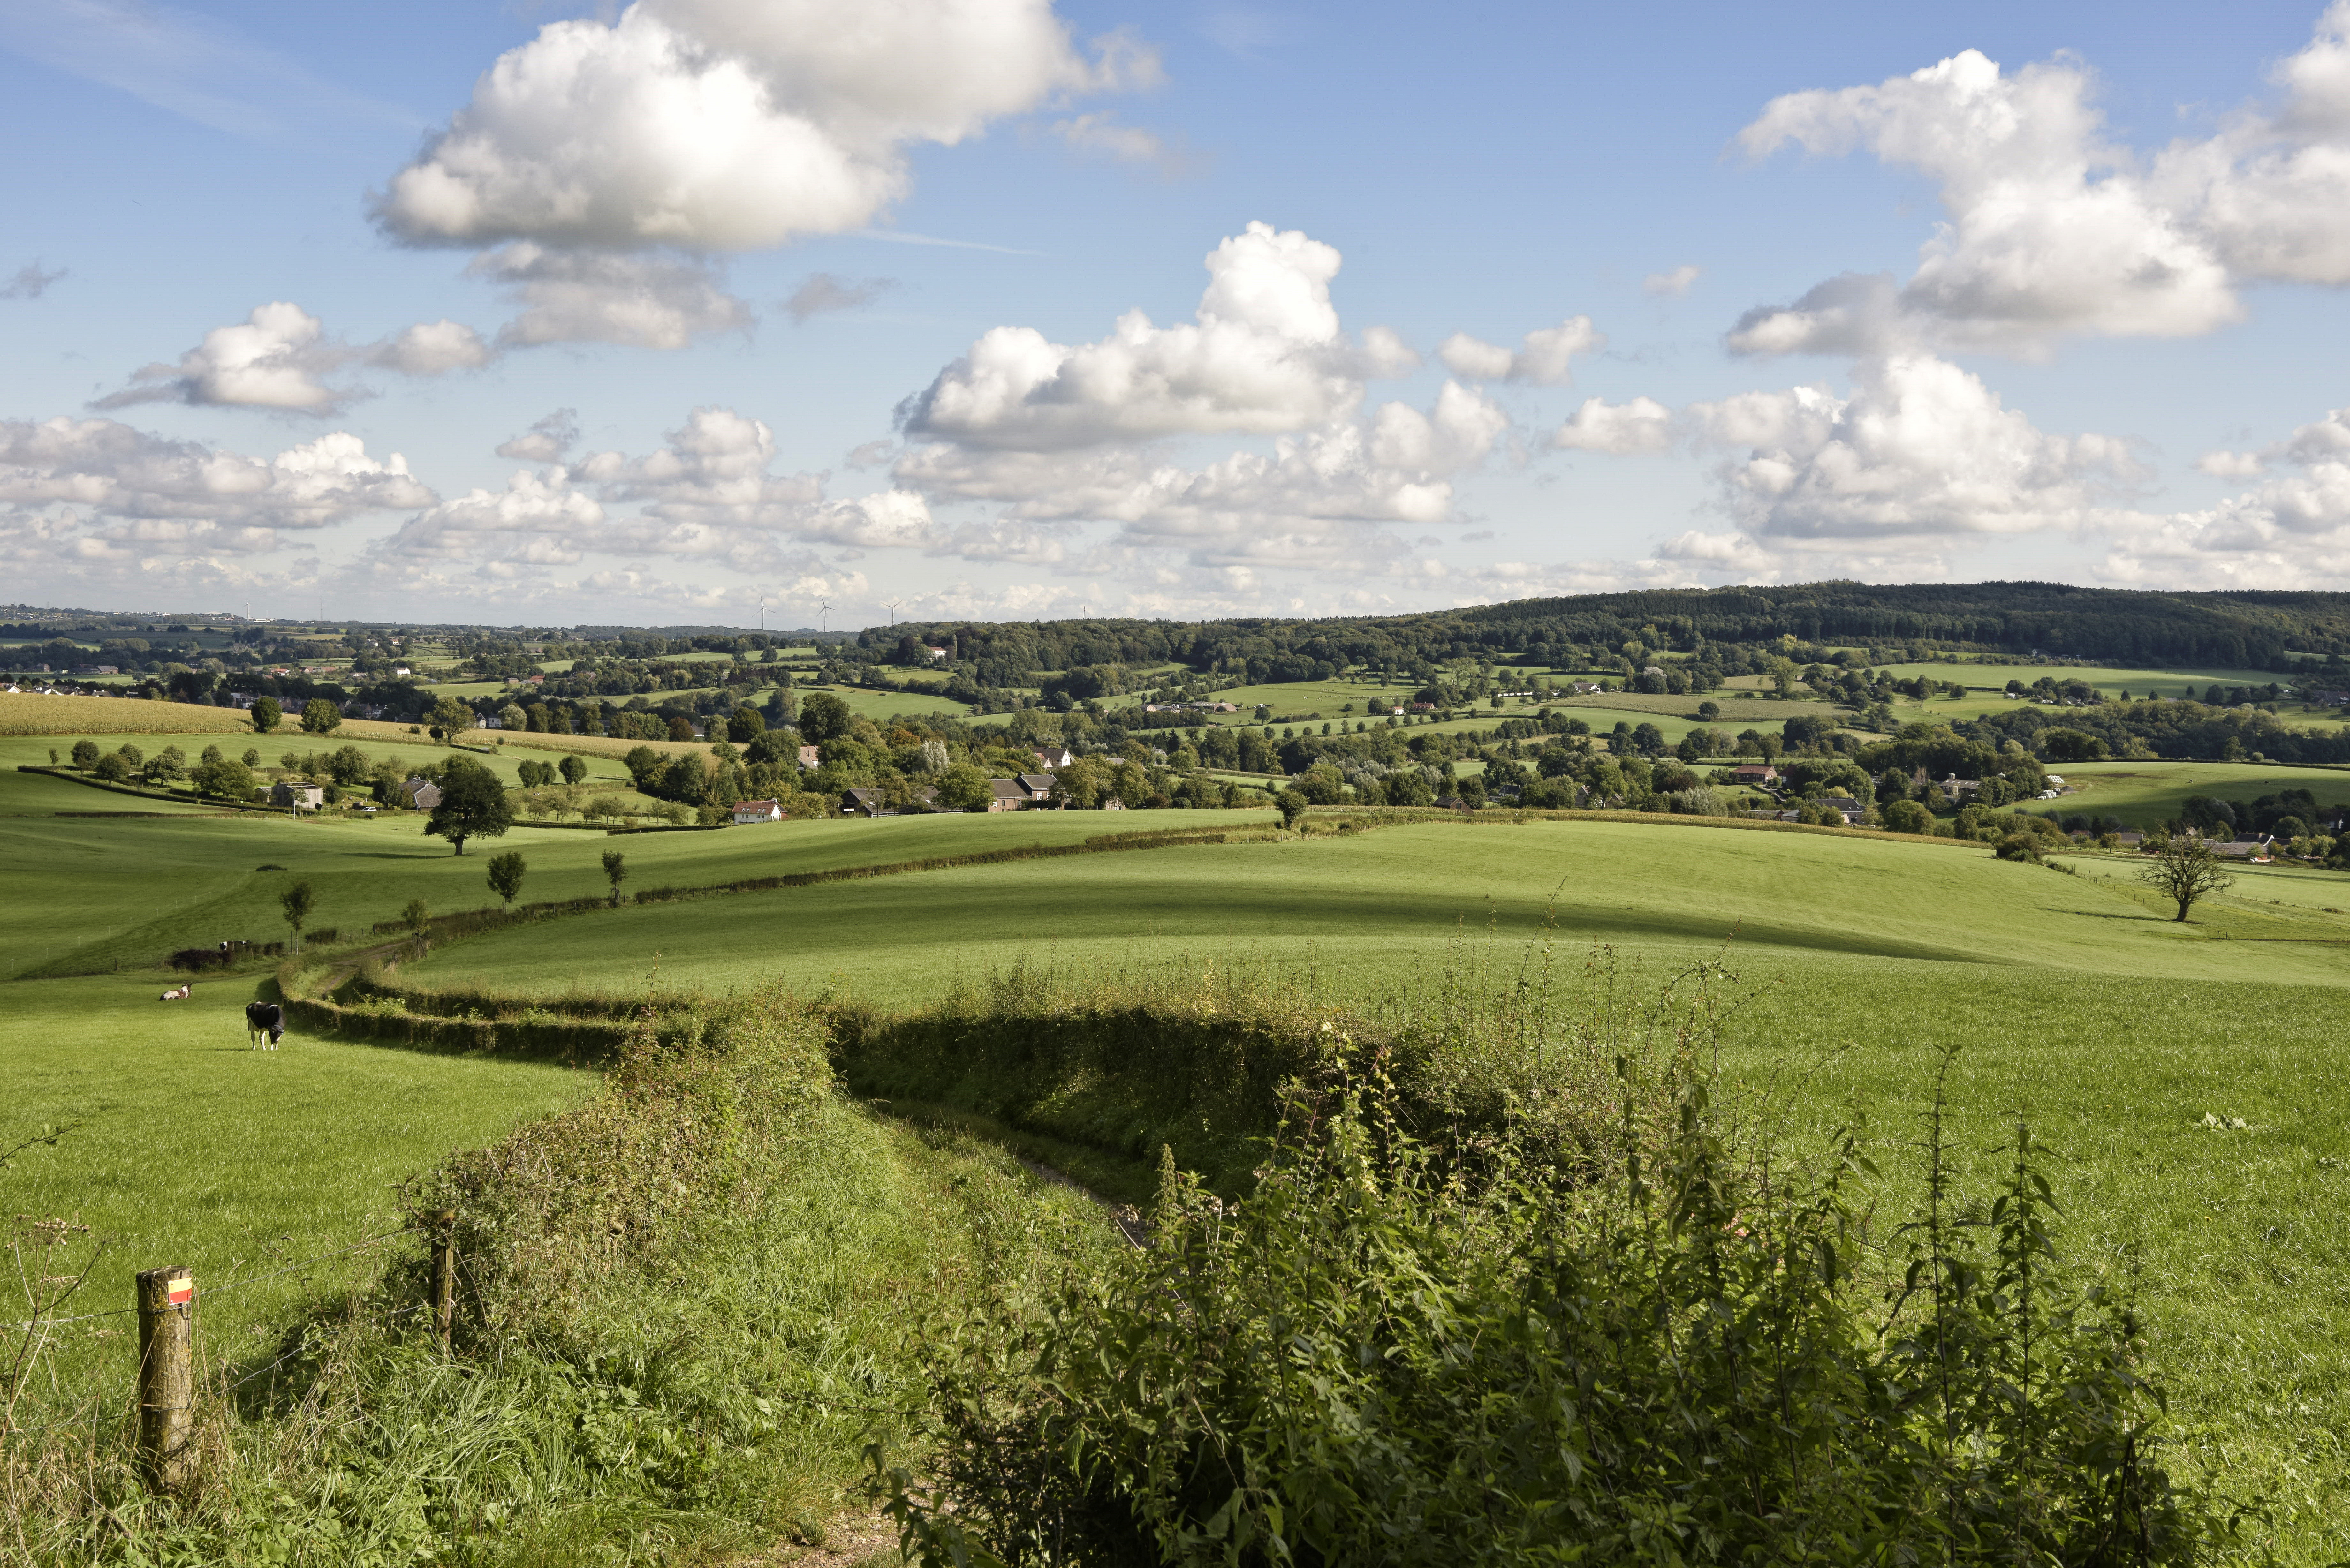
natural, natural landscape, grassland, nature, plain, sky, land lot, natural environment, hill, highland, pasture, rural area, sport venue, grass, cloud, field, meadow, landscape, ecoregion, prairie, tree, hill station, farm, valley, cumulus, plant, mountain, mount scenery, plateau, plantation, landscaping